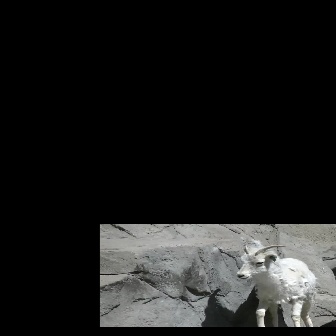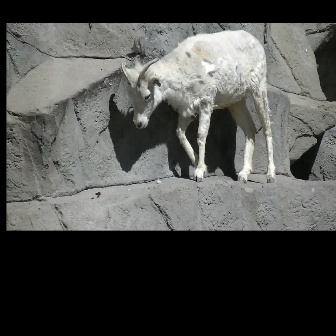
  Please identify the target specified by the bounding box [235,244,318,327] in the first image and locate it in the second image. Return the coordinates in [x_min,y_min,x_max,y_max] format.
Answer: [120,29,275,183]